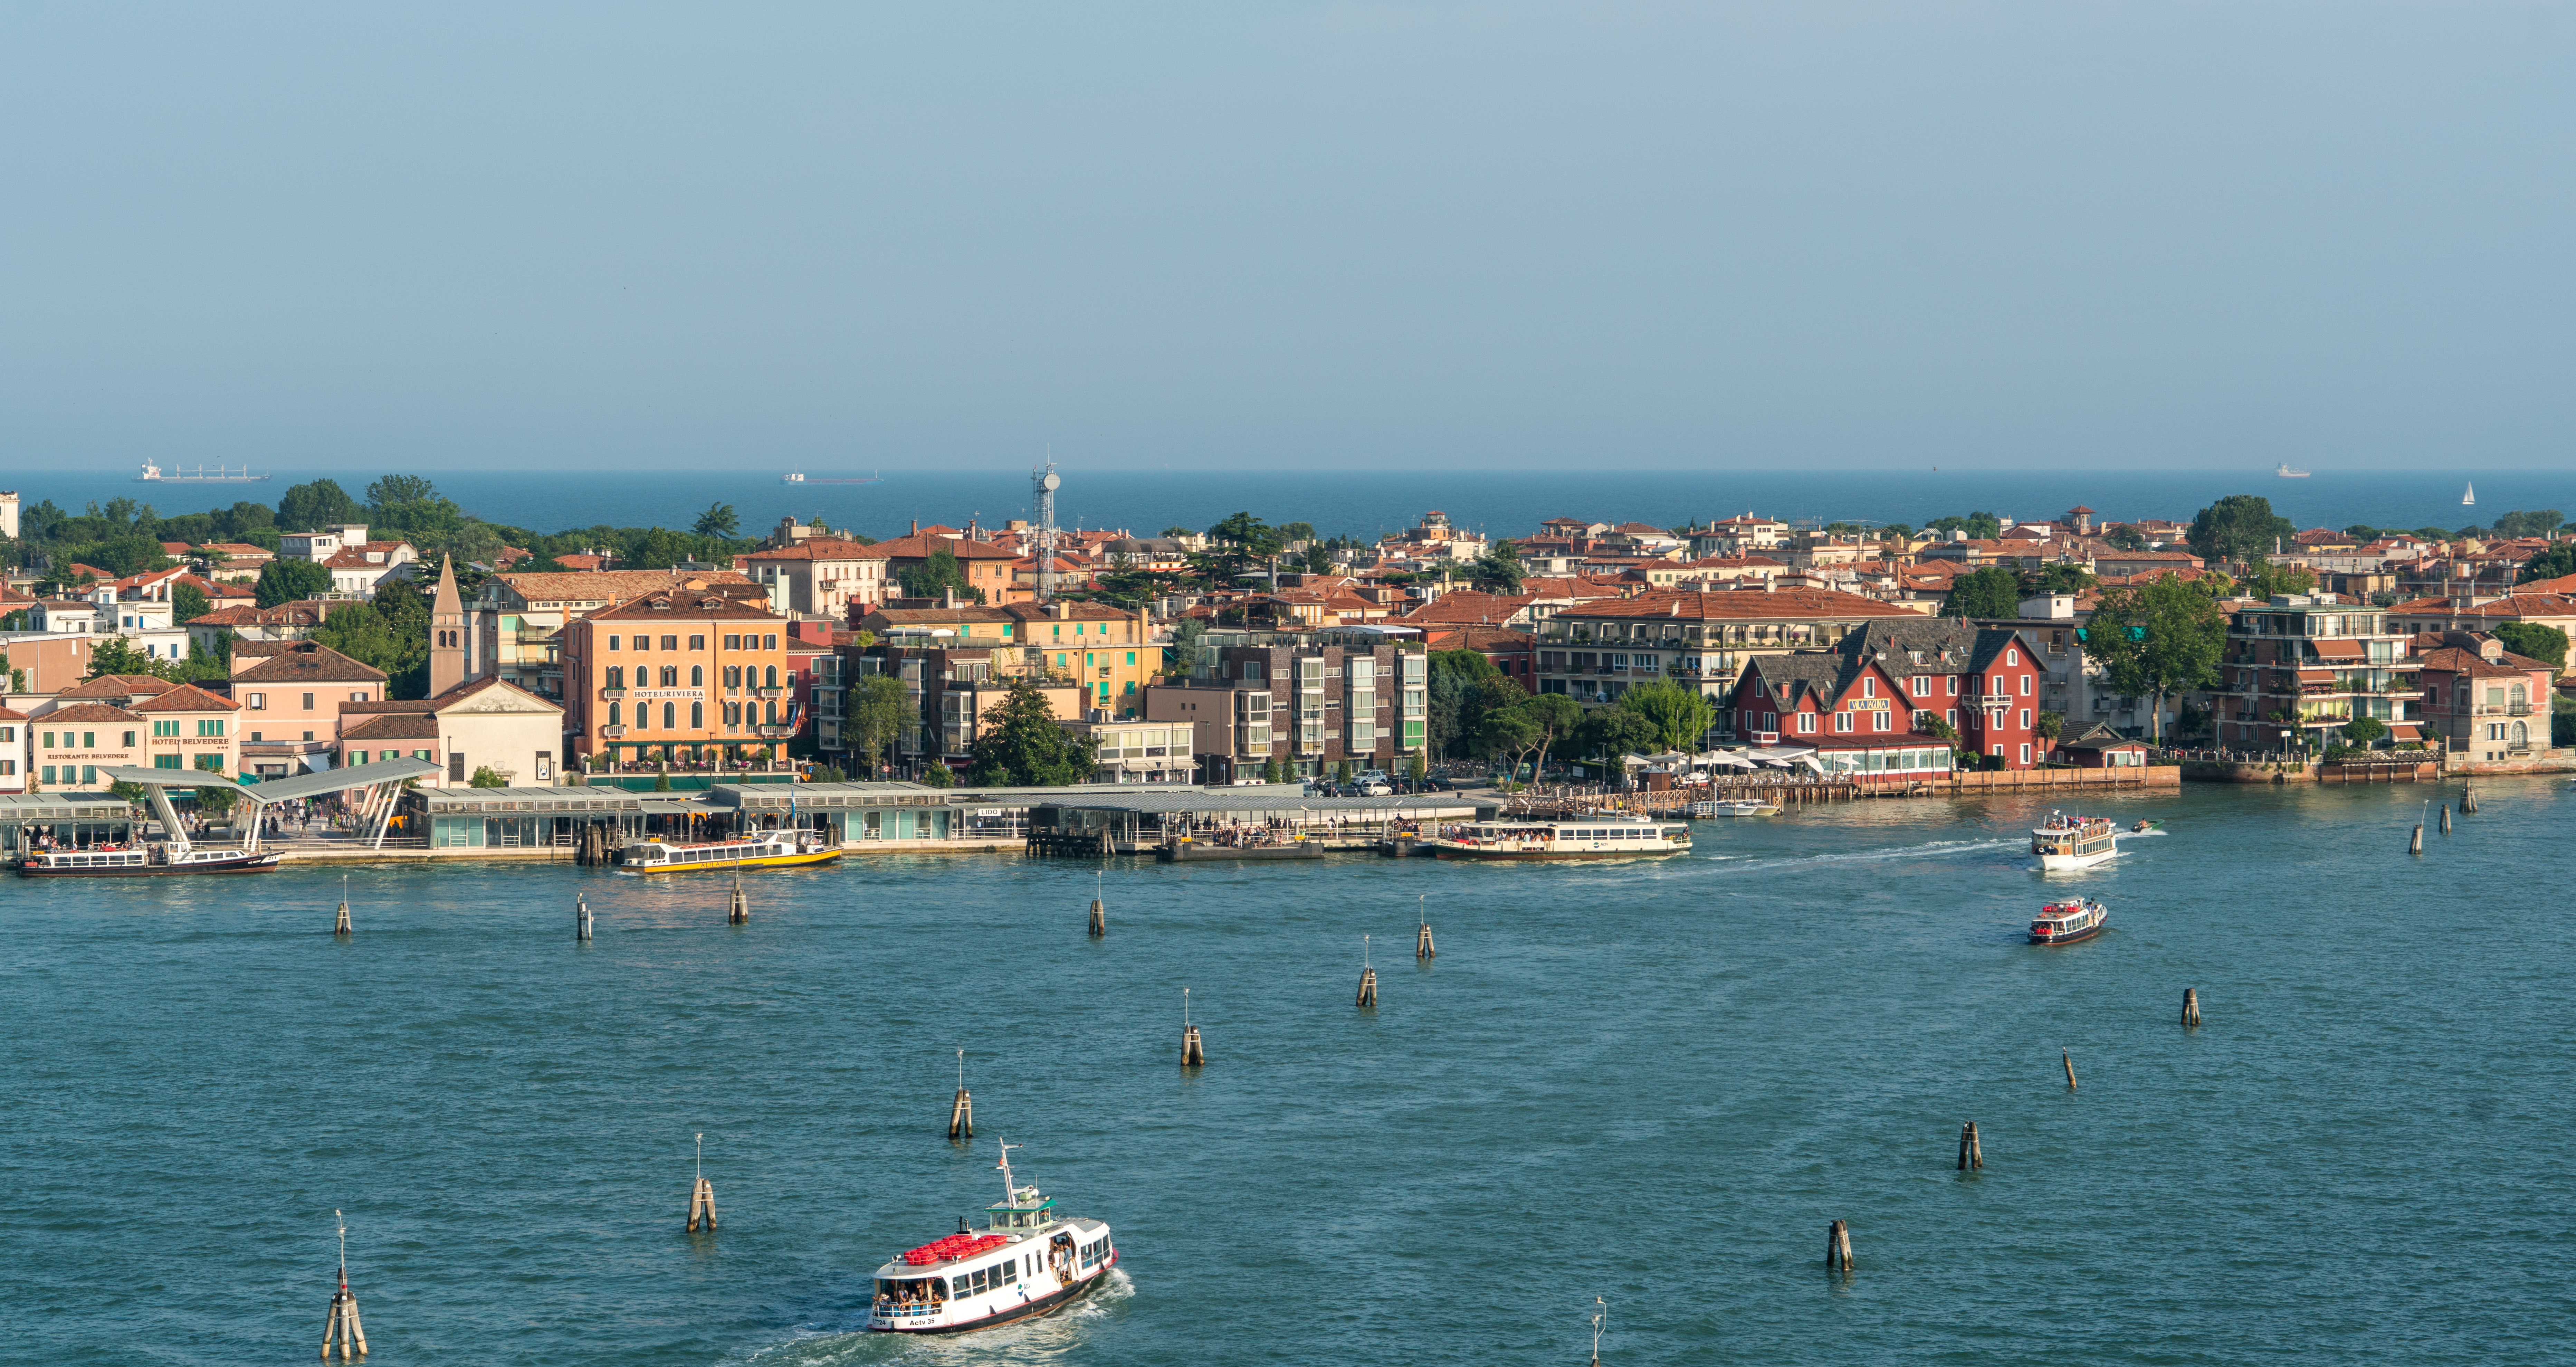
sea, coast, water, architecture, boat, town, building, old, city, canal, cityscape, vacation, travel, europe, mediterranean, vehicle, holiday, bay, italy, harbor, venice, marina, port, historic, tourism, venezia, history, famous, venetian, passenger ship